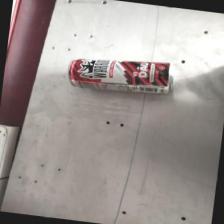
Label: cans